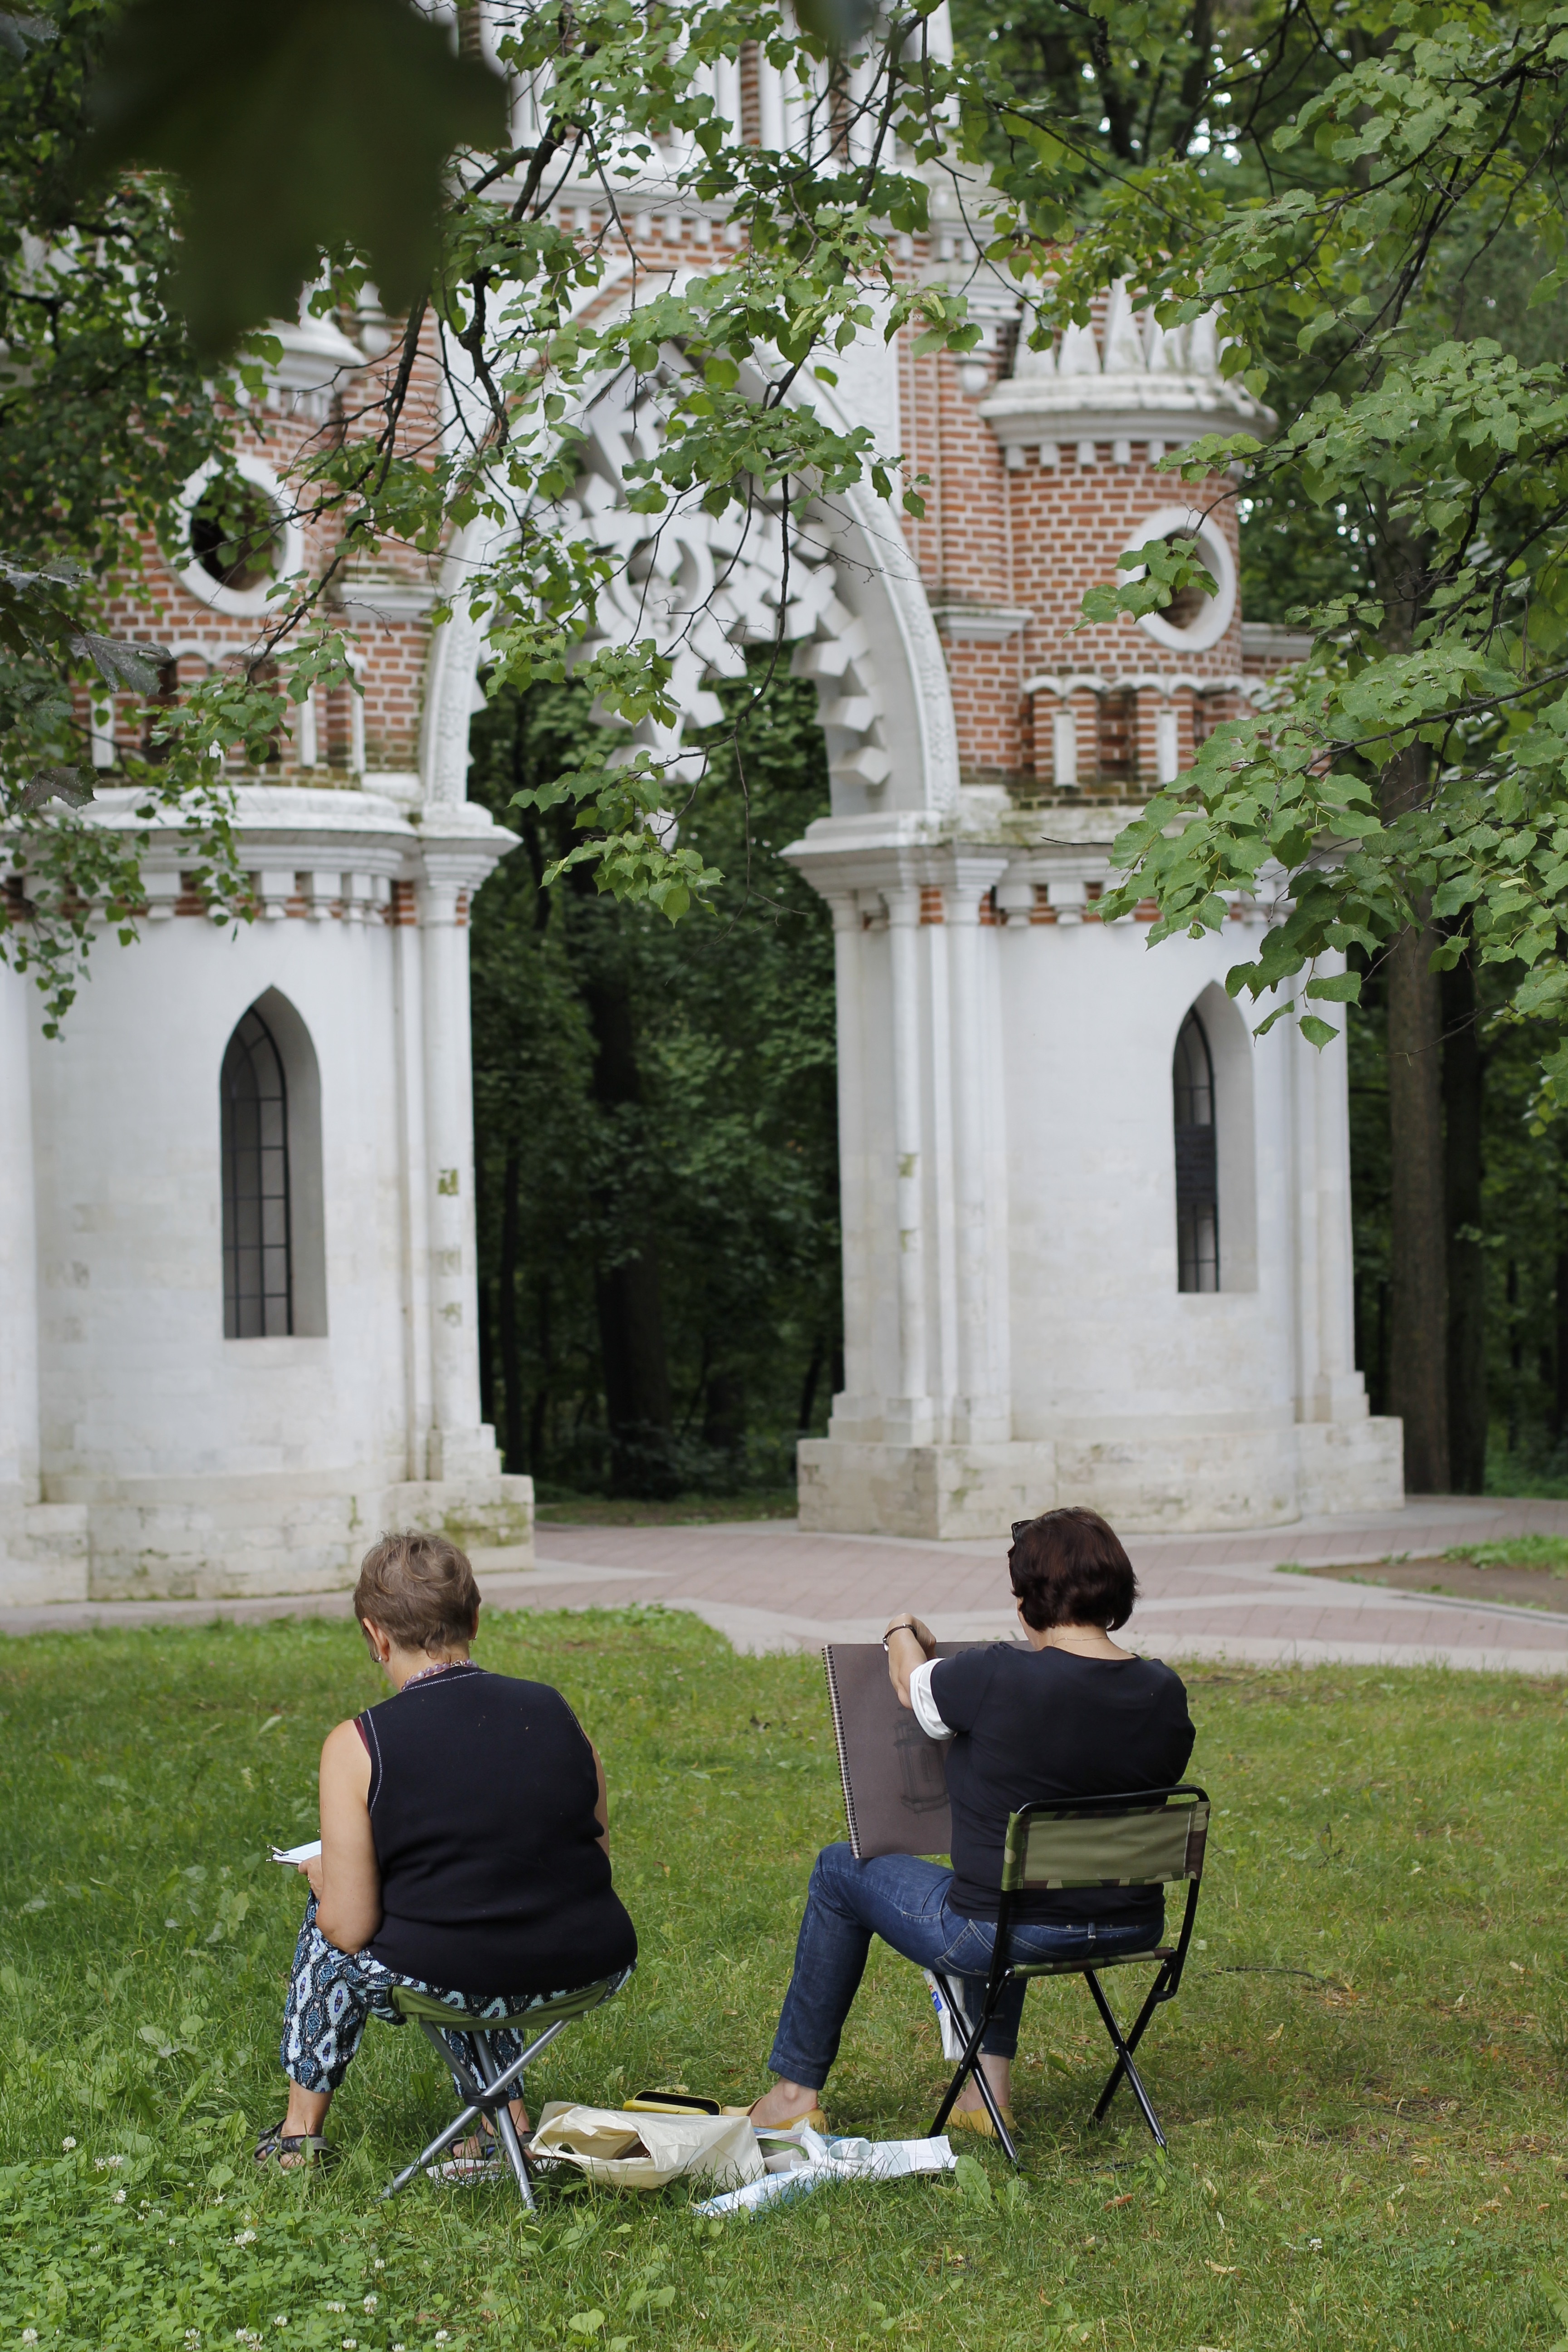
flower, spring, artist, garden, tourism, capital, painter, moscow, russia, artists, historically, east, soviet union